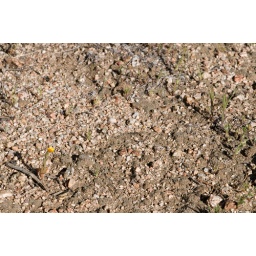
For scale, the miniscule flower there towers all of an inch above the soil.